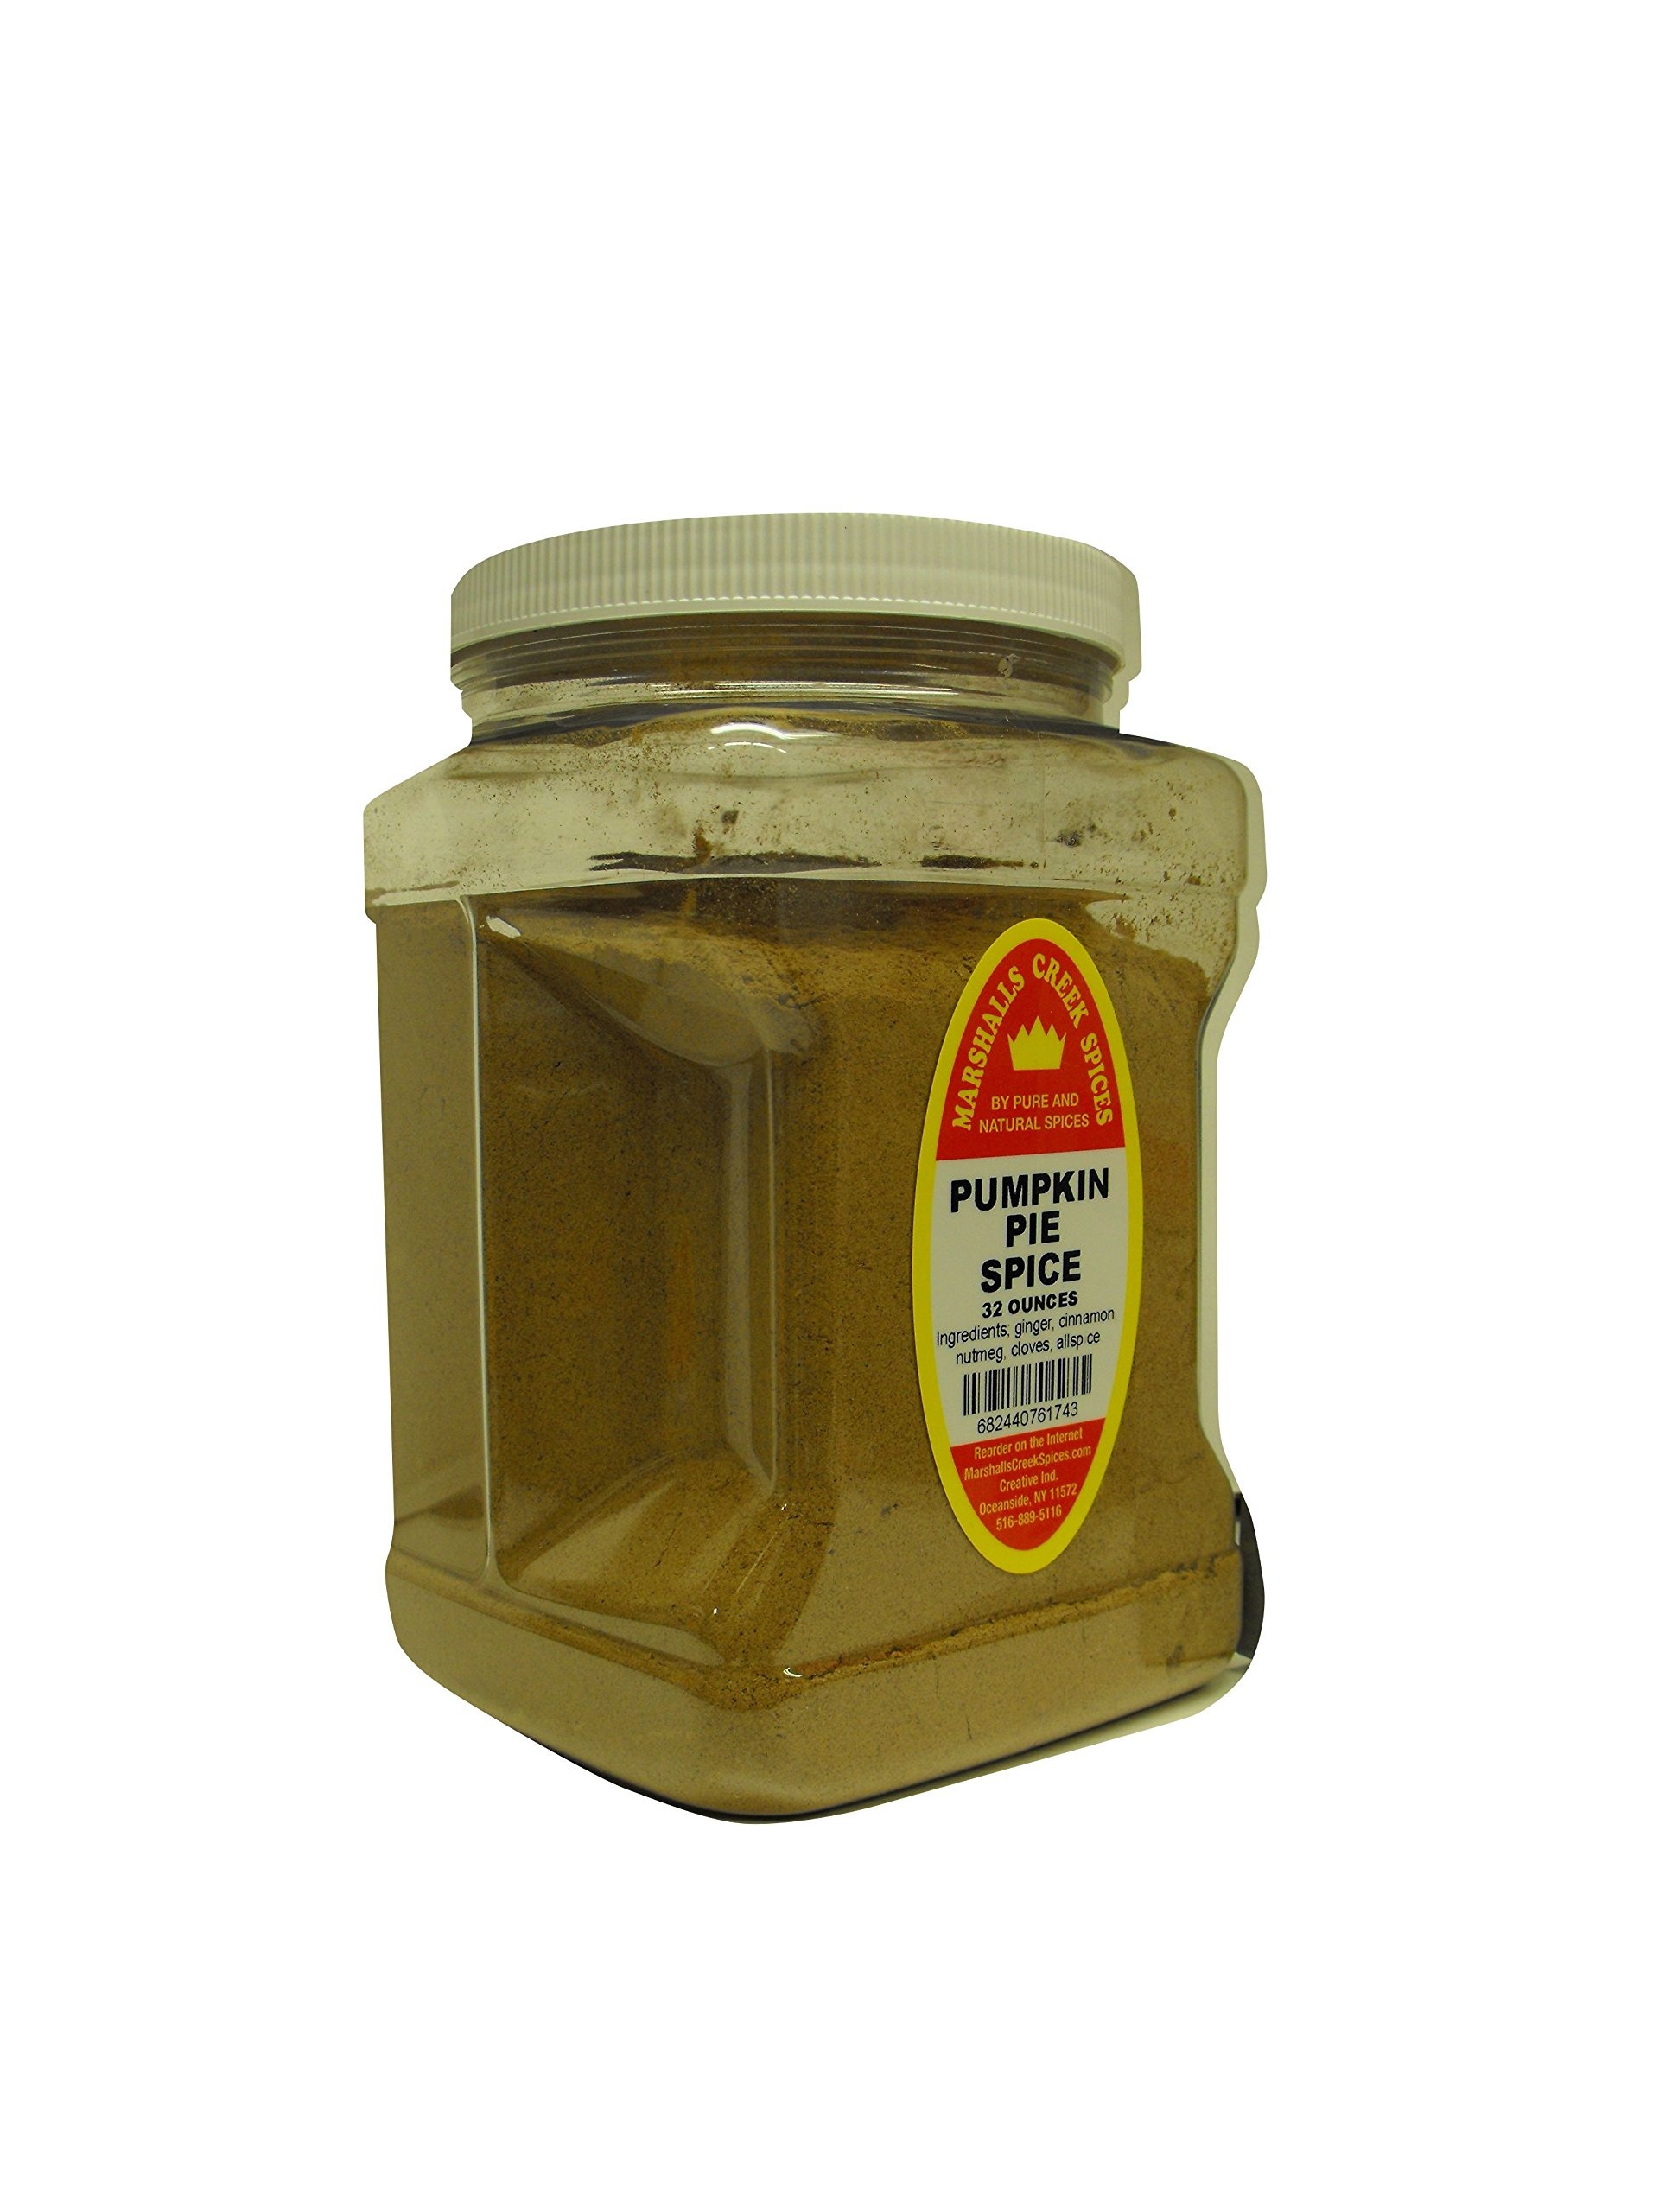
Item Name: Family Size Marshalls Creek Spices Pumpkin Pie Spice, 32 Ounces …
Bullet Point 1: Marshalls Creek Spices buys in small quantities and packs weekly providing the freshest spices possible. Fresher spices means more flavor and a longer shelf life.
Bullet Point 2: No Fillers - No MSG
Bullet Point 3: All Natural & Kosher
Bullet Point 4: Flat Rate Shipping Per Order. No Limit
Product Description: Ingredients; ginger, cinnamon, nutmeg, cloves, allspice
Value: 32.0
Unit: Fl Oz

Price: 30.99